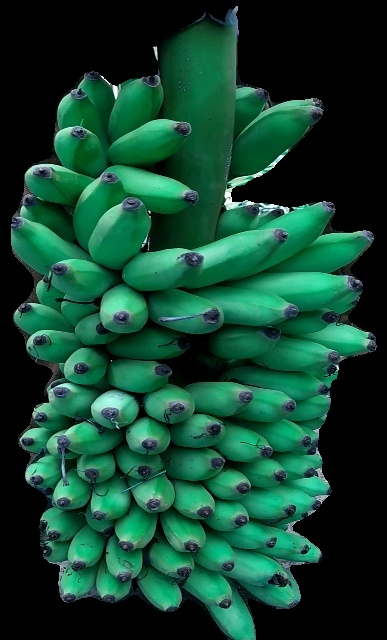
Variety: elakki-bale
Grade: grade1